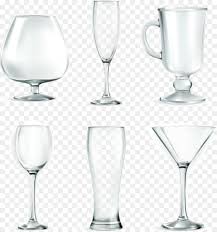
Waste category: glass